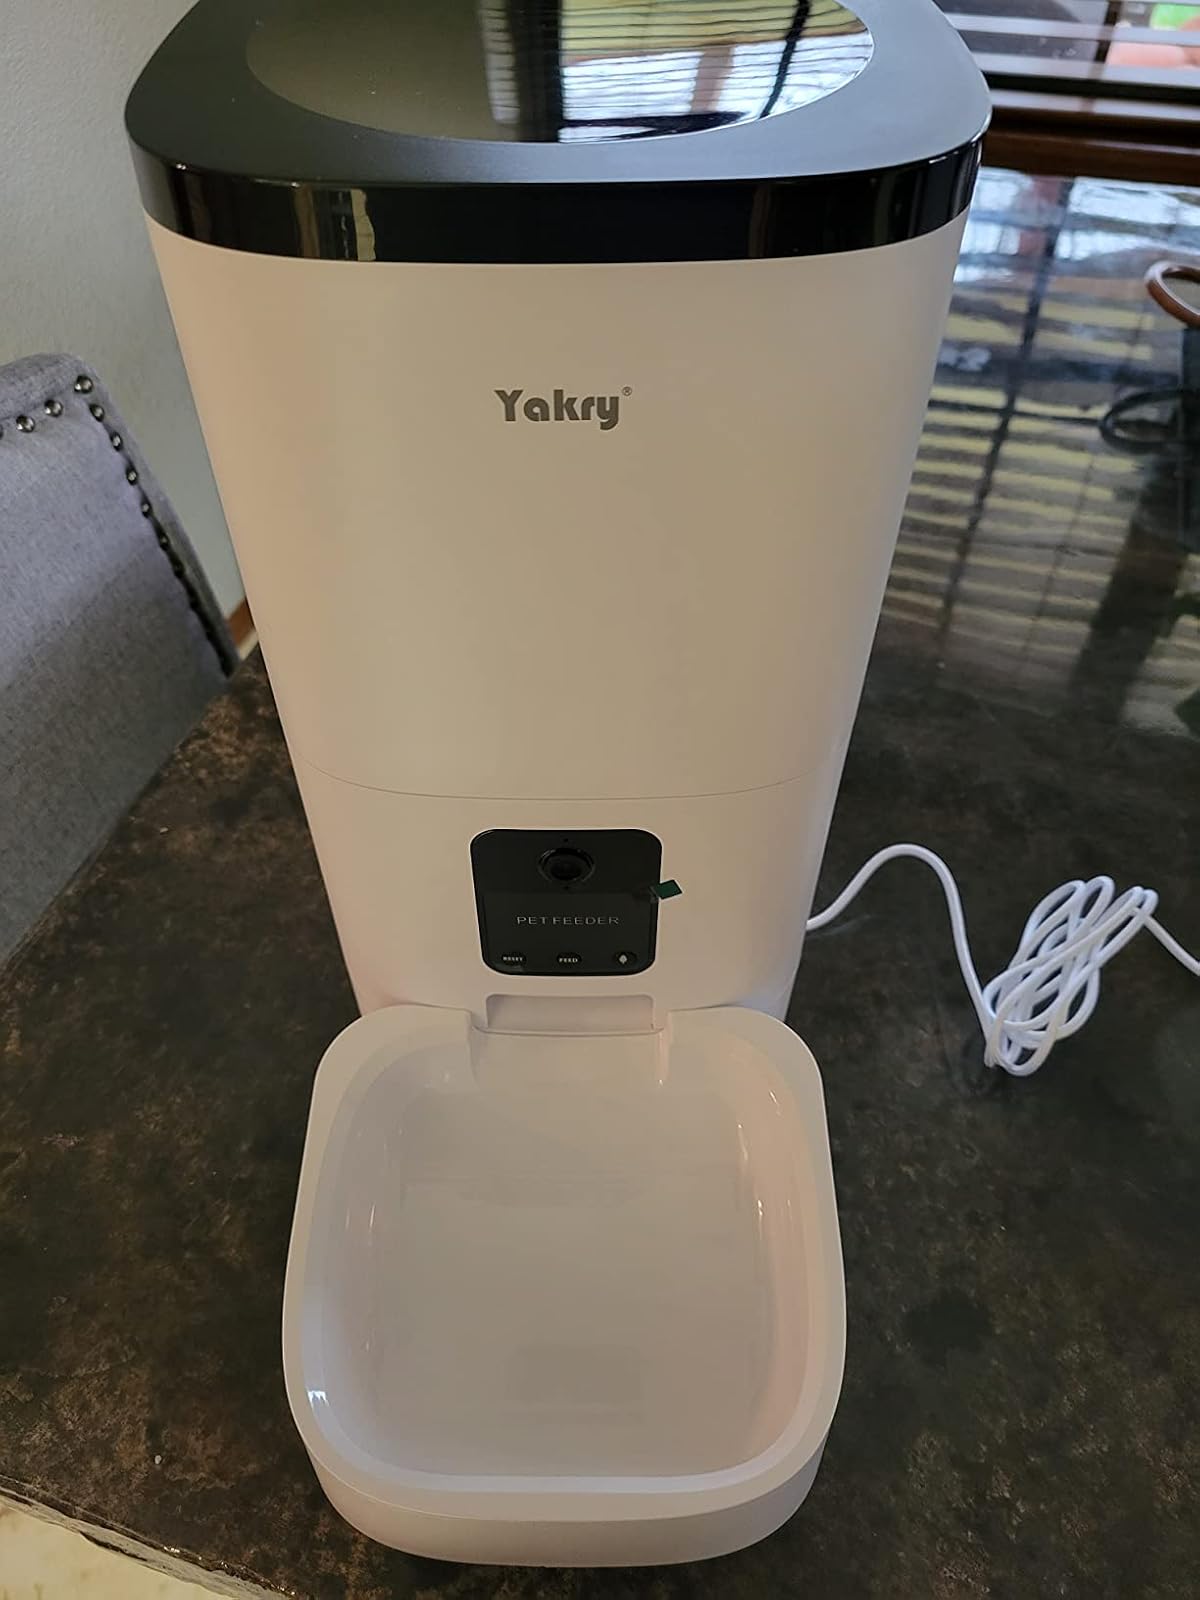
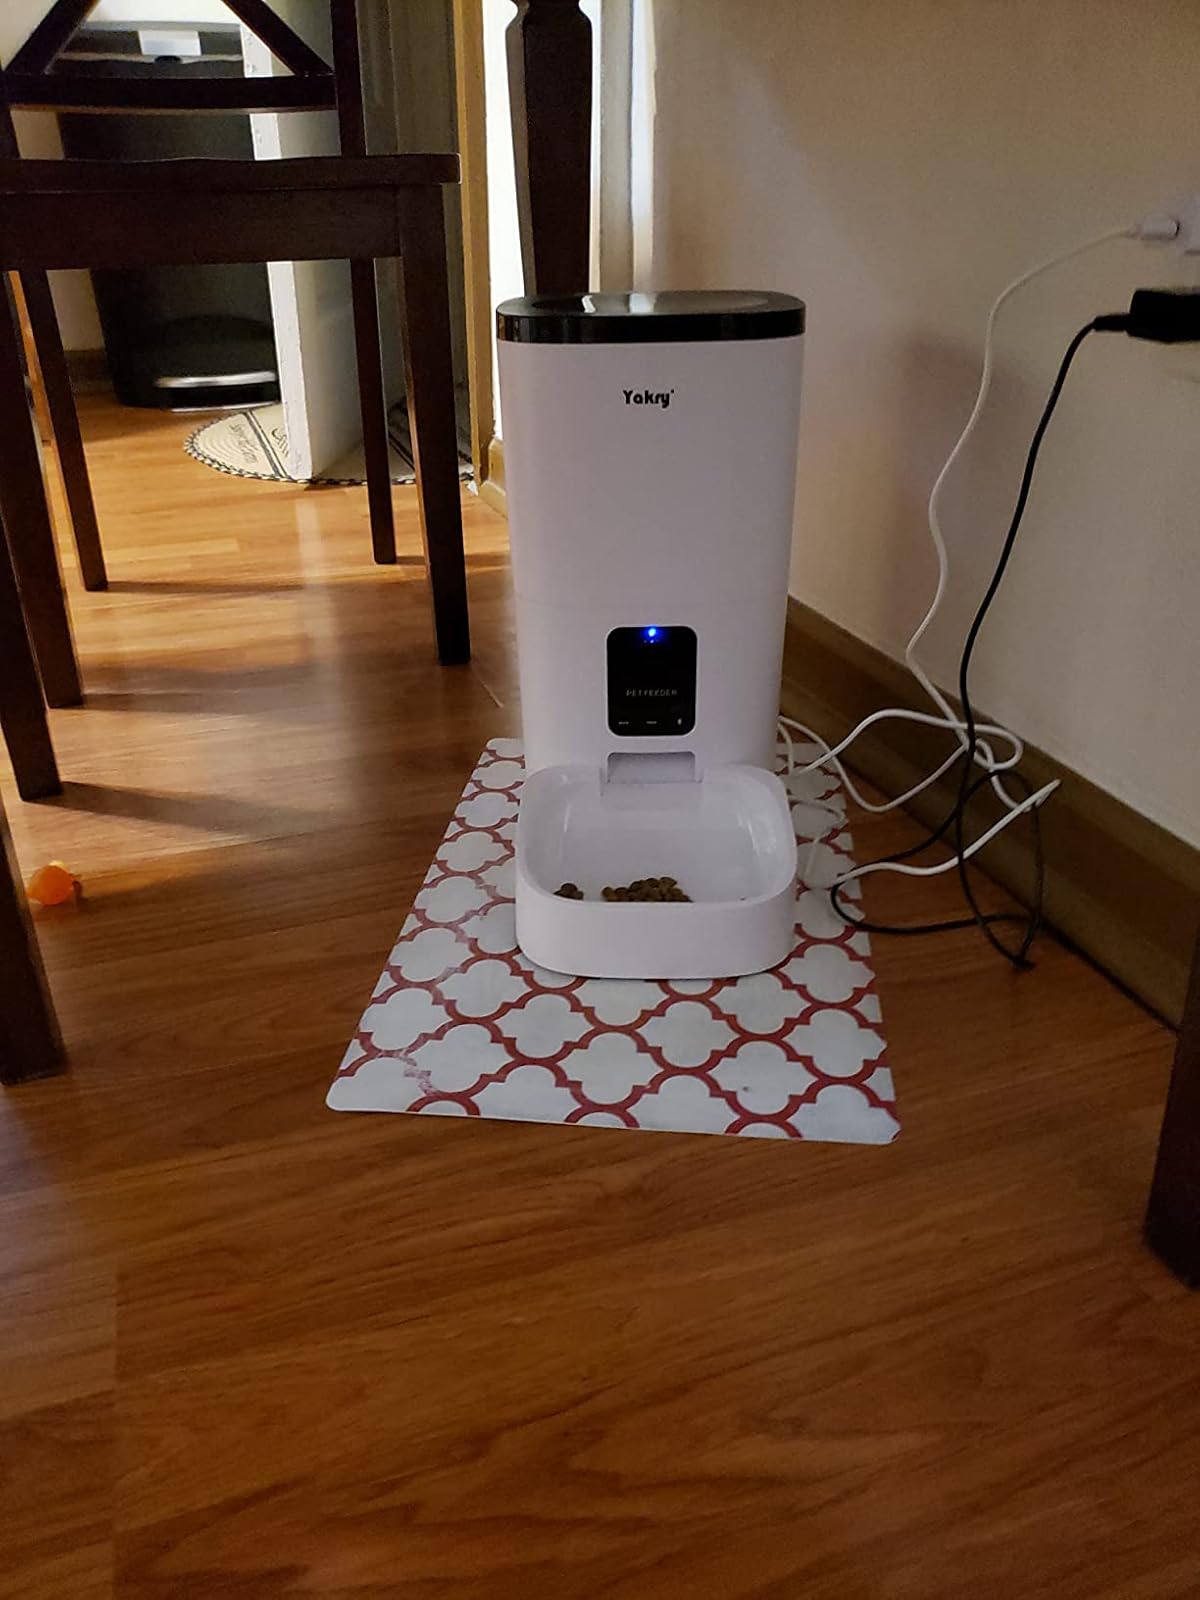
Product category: items_feeder
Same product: yes